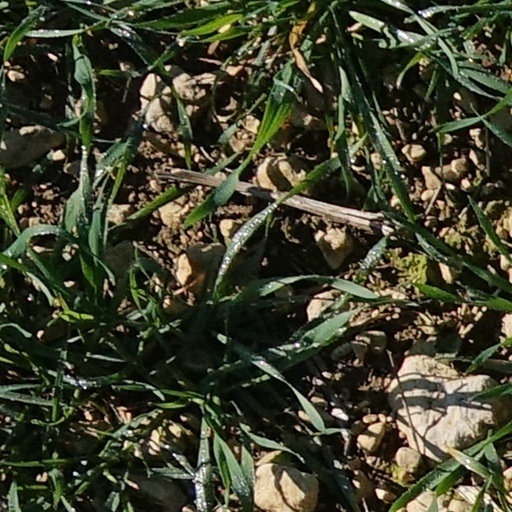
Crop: wheat